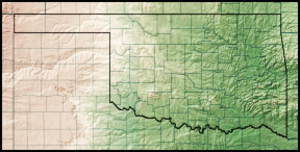
L'Oklahoma est un État du Centre Sud des États-Unis. Il est bordé au nord par le Colorado et le Kansas, à l'est par le Missouri et l'Arkansas, à l'ouest par le Nouveau-Mexique et au sud par le Texas dont il est séparé par la rivière Rouge du Sud. Avec une population estimée à 3 956 971 habitants en 2018 et une superficie de 181 195 km², l'Oklahoma est le 28ᵉ État le plus peuplé et le 20ᵉ plus grand de la Fédération. Le nom de l'État vient des mots chacta okla et homa, signifiant « peuple rouge ». L'Oklahoma est aussi connu par son surnom : The Sooner State. Formé par l'unification du Territoire de l'Oklahoma et du Territoire indien, il est devenu le 46ᵉ État des États-Unis le 16 novembre 1907. Ses habitants sont appelés Oklahomans et Oklahoma City est sa capitale ainsi que la ville la plus peuplée.